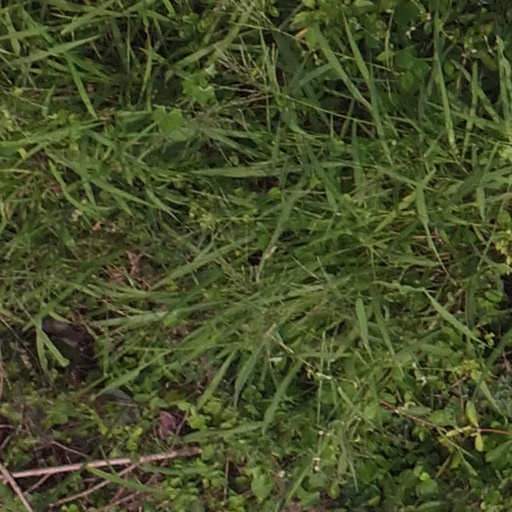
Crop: maize; corn